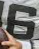
Number: 6